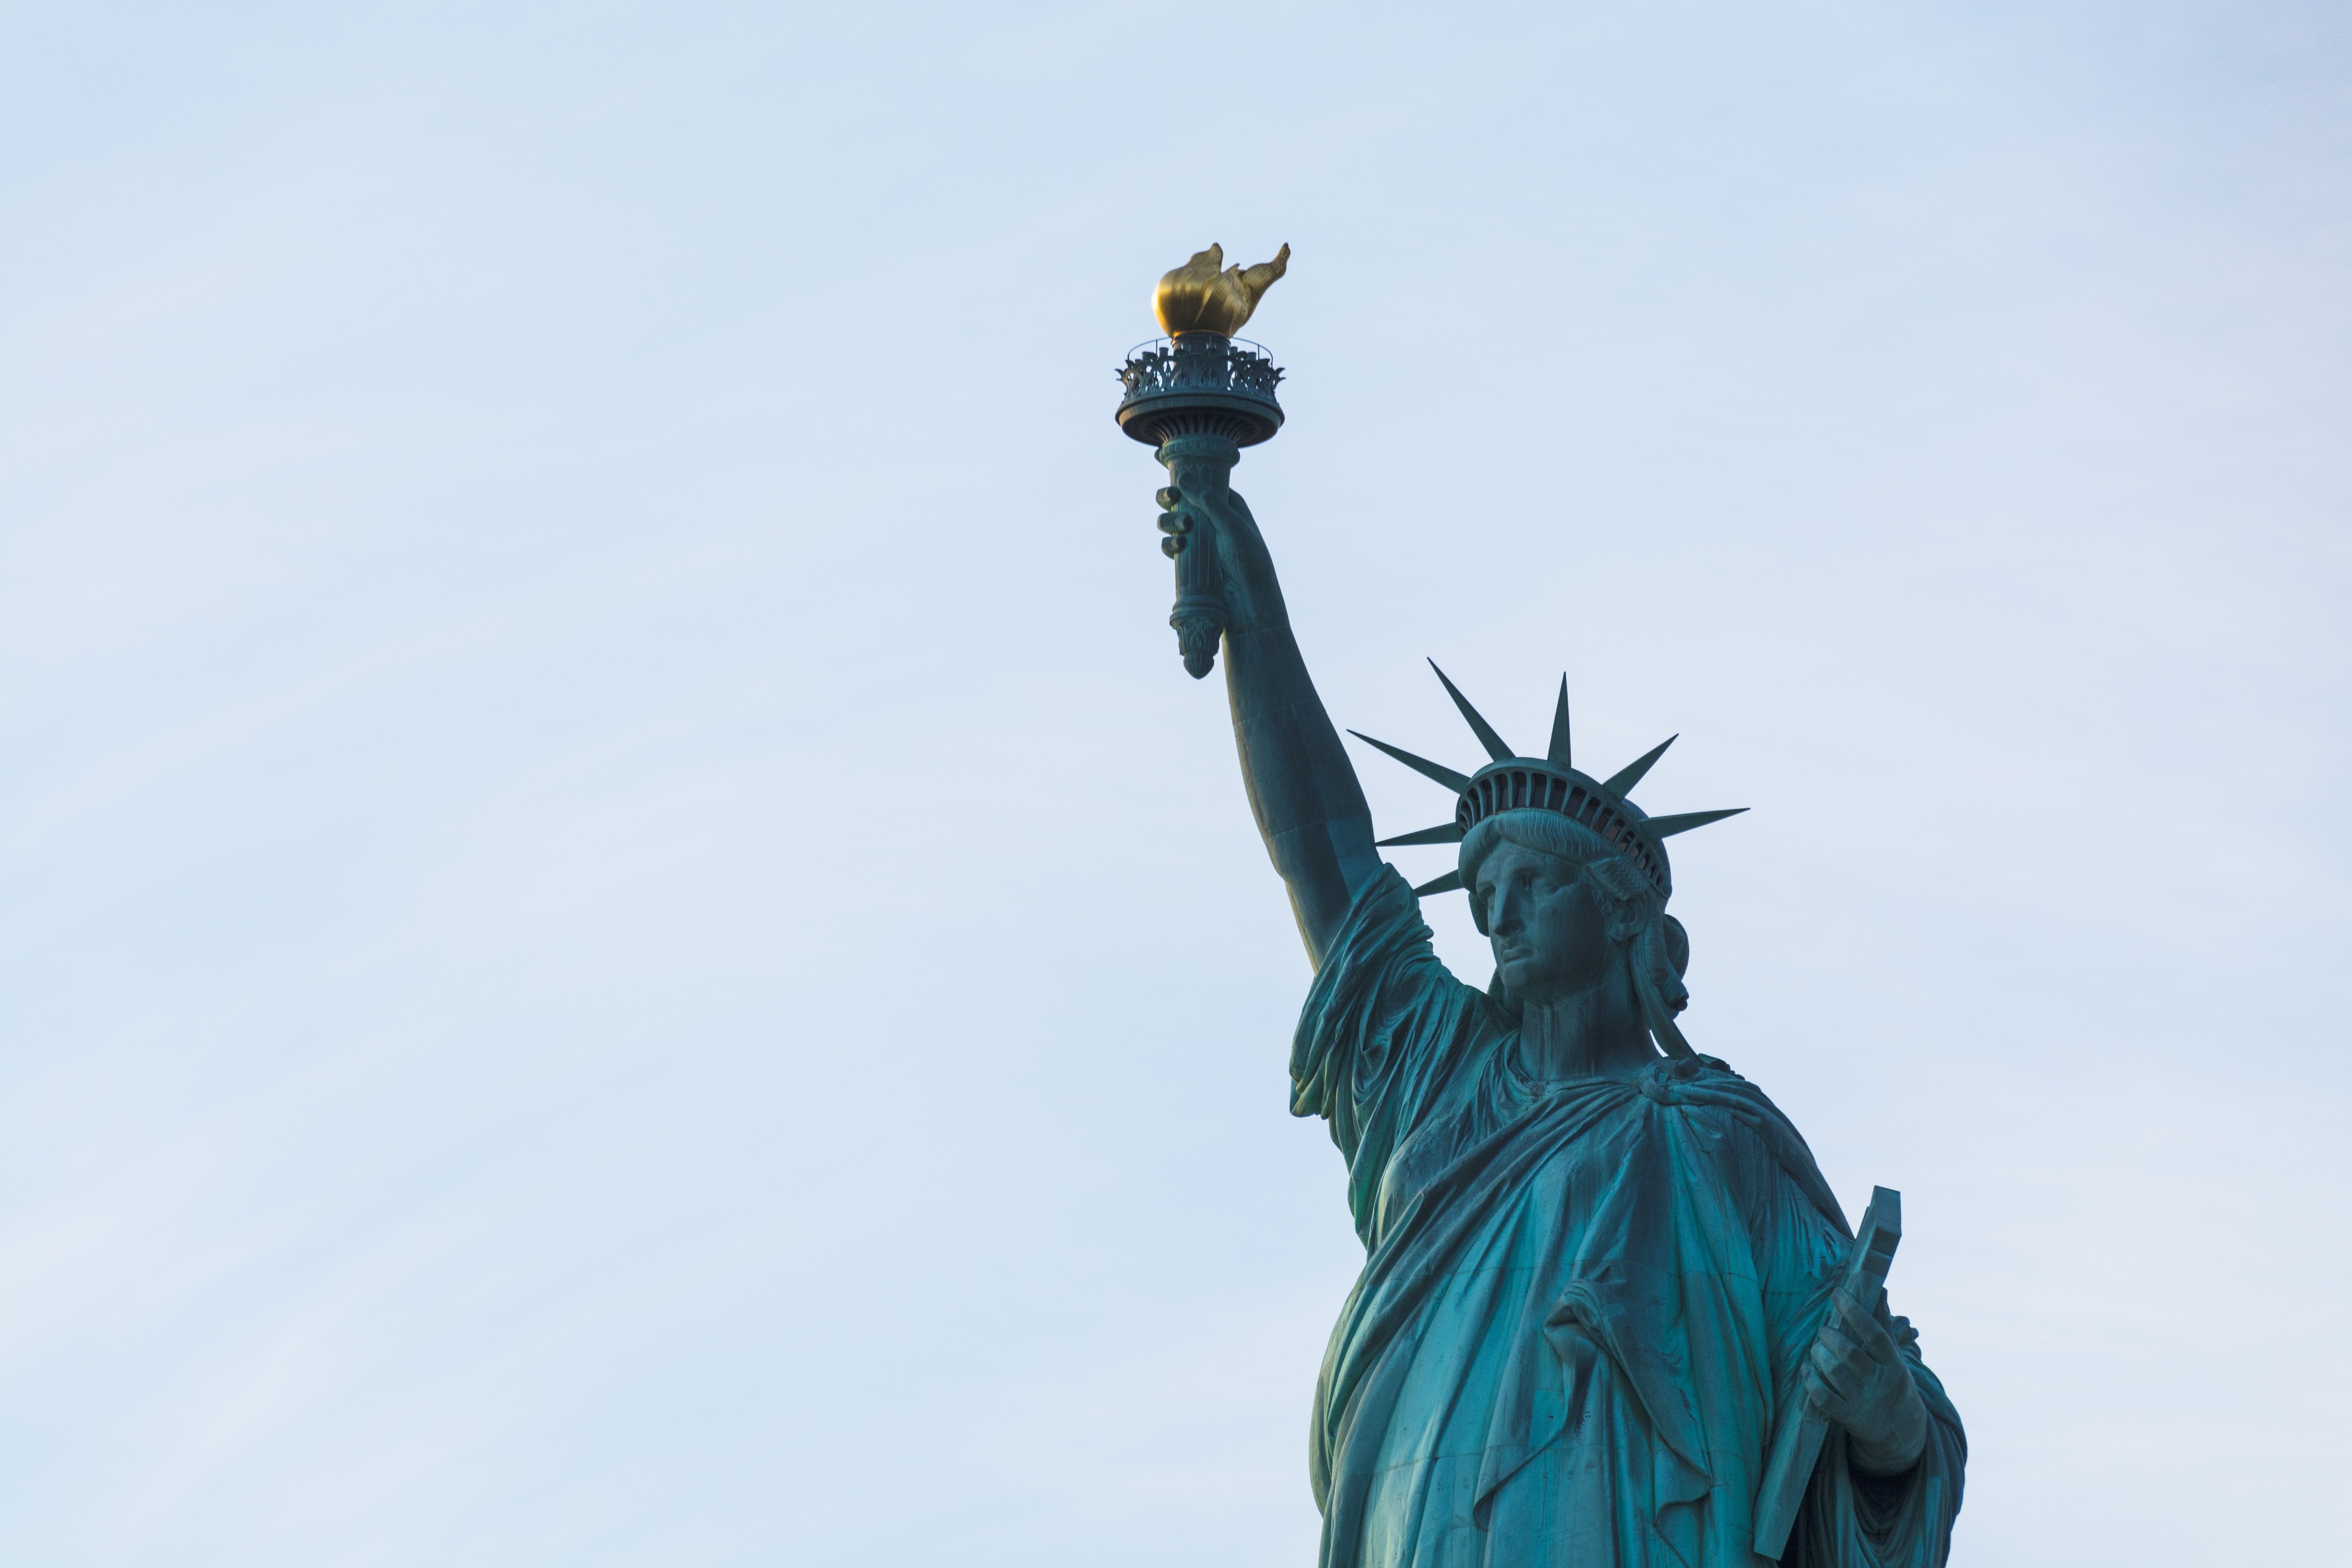
sky, monument, statue, artwork, sculpture, cool image, cool photo